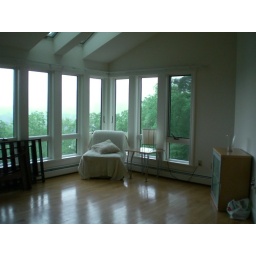
My bedroom at my 2nd year house in Vermont